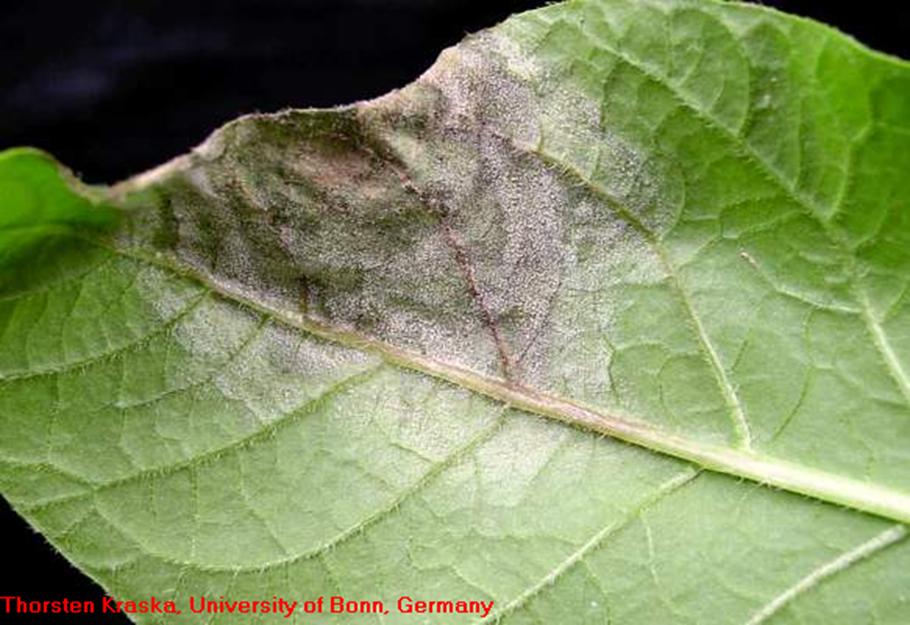
Plant: Potato
Disease: potato late blight